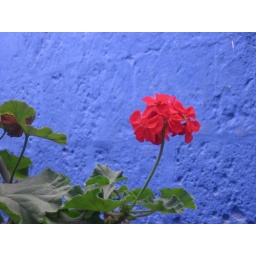
Fantastic colours, a red flower set against the blue walls of the Santa Catalina monastary in Arequipa.